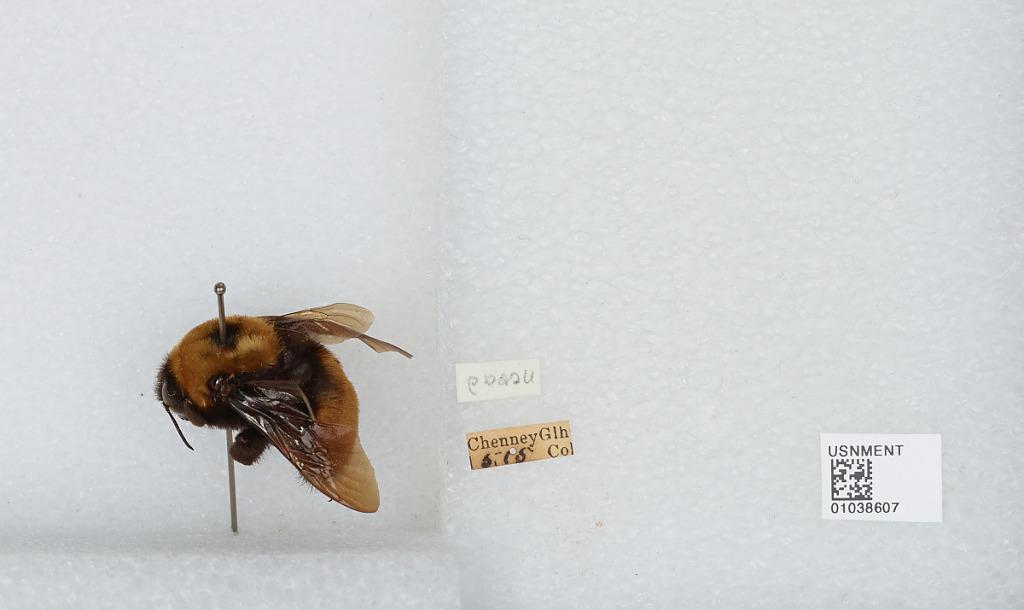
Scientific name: Bombus (Bombus) nevadensis Cresson
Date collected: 1915-5-
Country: United States
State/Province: Colorado
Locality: Chenney Gulch
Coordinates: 39.7522, -105.233